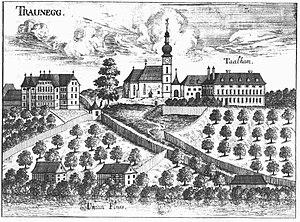
Frankenstein est le nom d'une famille de la noblesse immémoriale franconienne qui descend de la dynastie des seigneurs et baillis de Breuberg dans l'Odenwald, respectivement seigneurs de Lützelbach.